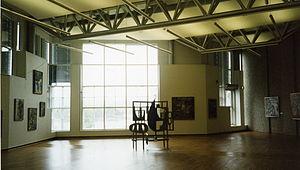
Sonja Henie est une patineuse artistique et une actrice norvégienne, née à Christiania le 8 avril 1912, décédée de leucémie le 12 octobre 1969 dans un vol Paris-Oslo. Elle fut trois fois championne olympique ; dix fois championne du monde, un record qui n'est toujours pas battu aujourd'hui. Elle était la fille de Wilhelm Henie, champion du monde de cyclisme sur piste en 1894.